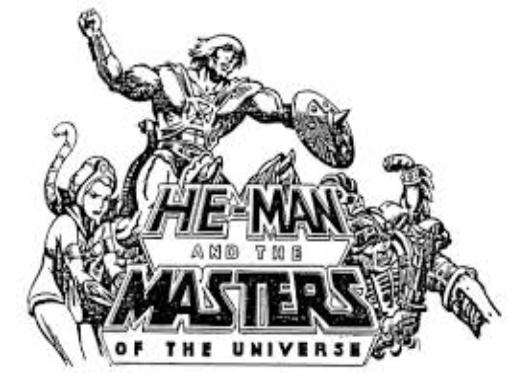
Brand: he-man
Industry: Clothes